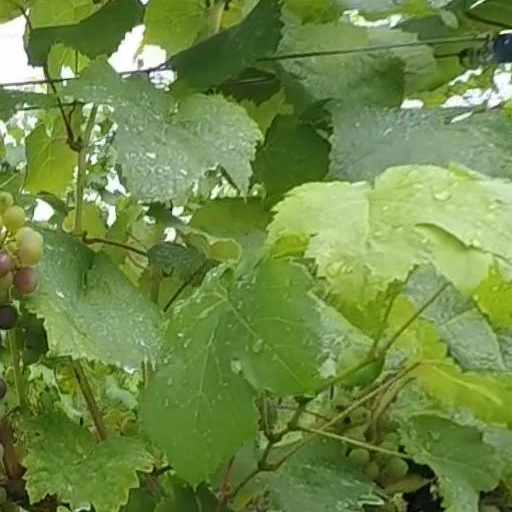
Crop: grape